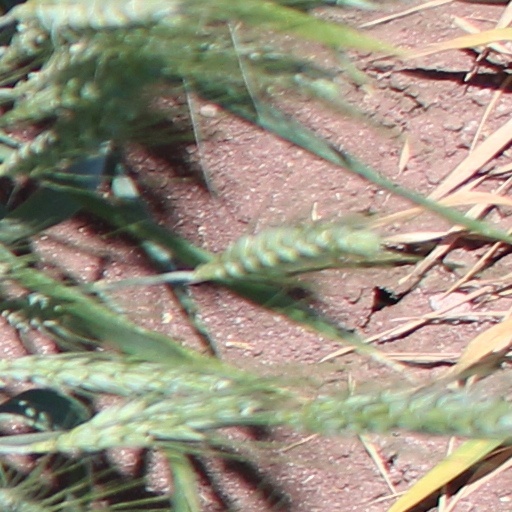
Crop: wheat